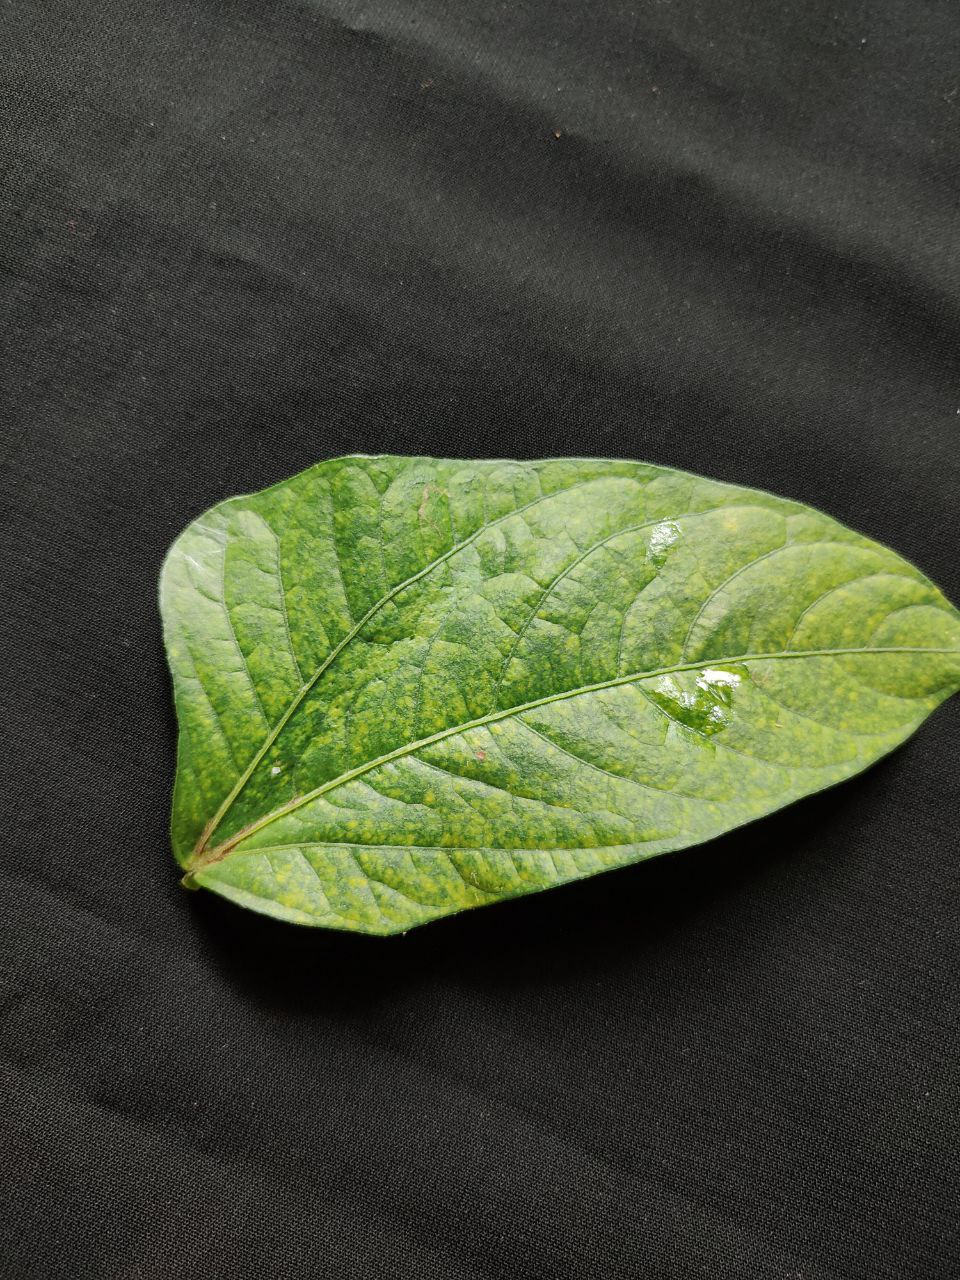
Crop: cowpea
Leaf condition: Mosaic Virus